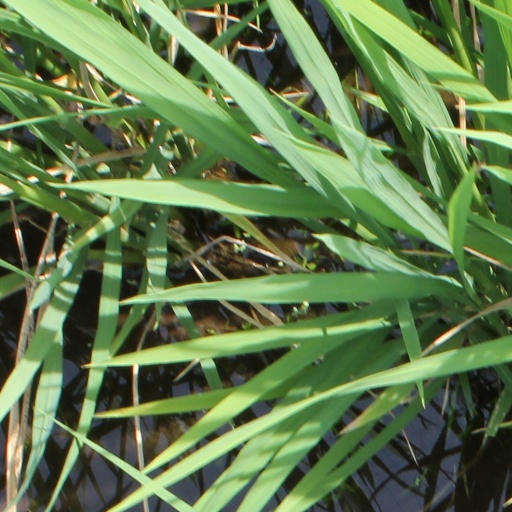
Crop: rice